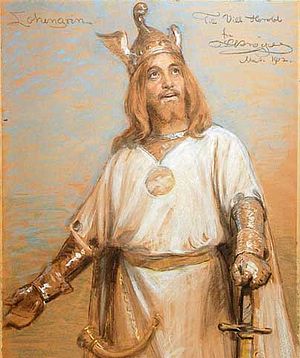
Vilhelm Herold
Vilhelm Christoffer Herold var en verdensberømt dansk operasanger og kongelig kammersanger.